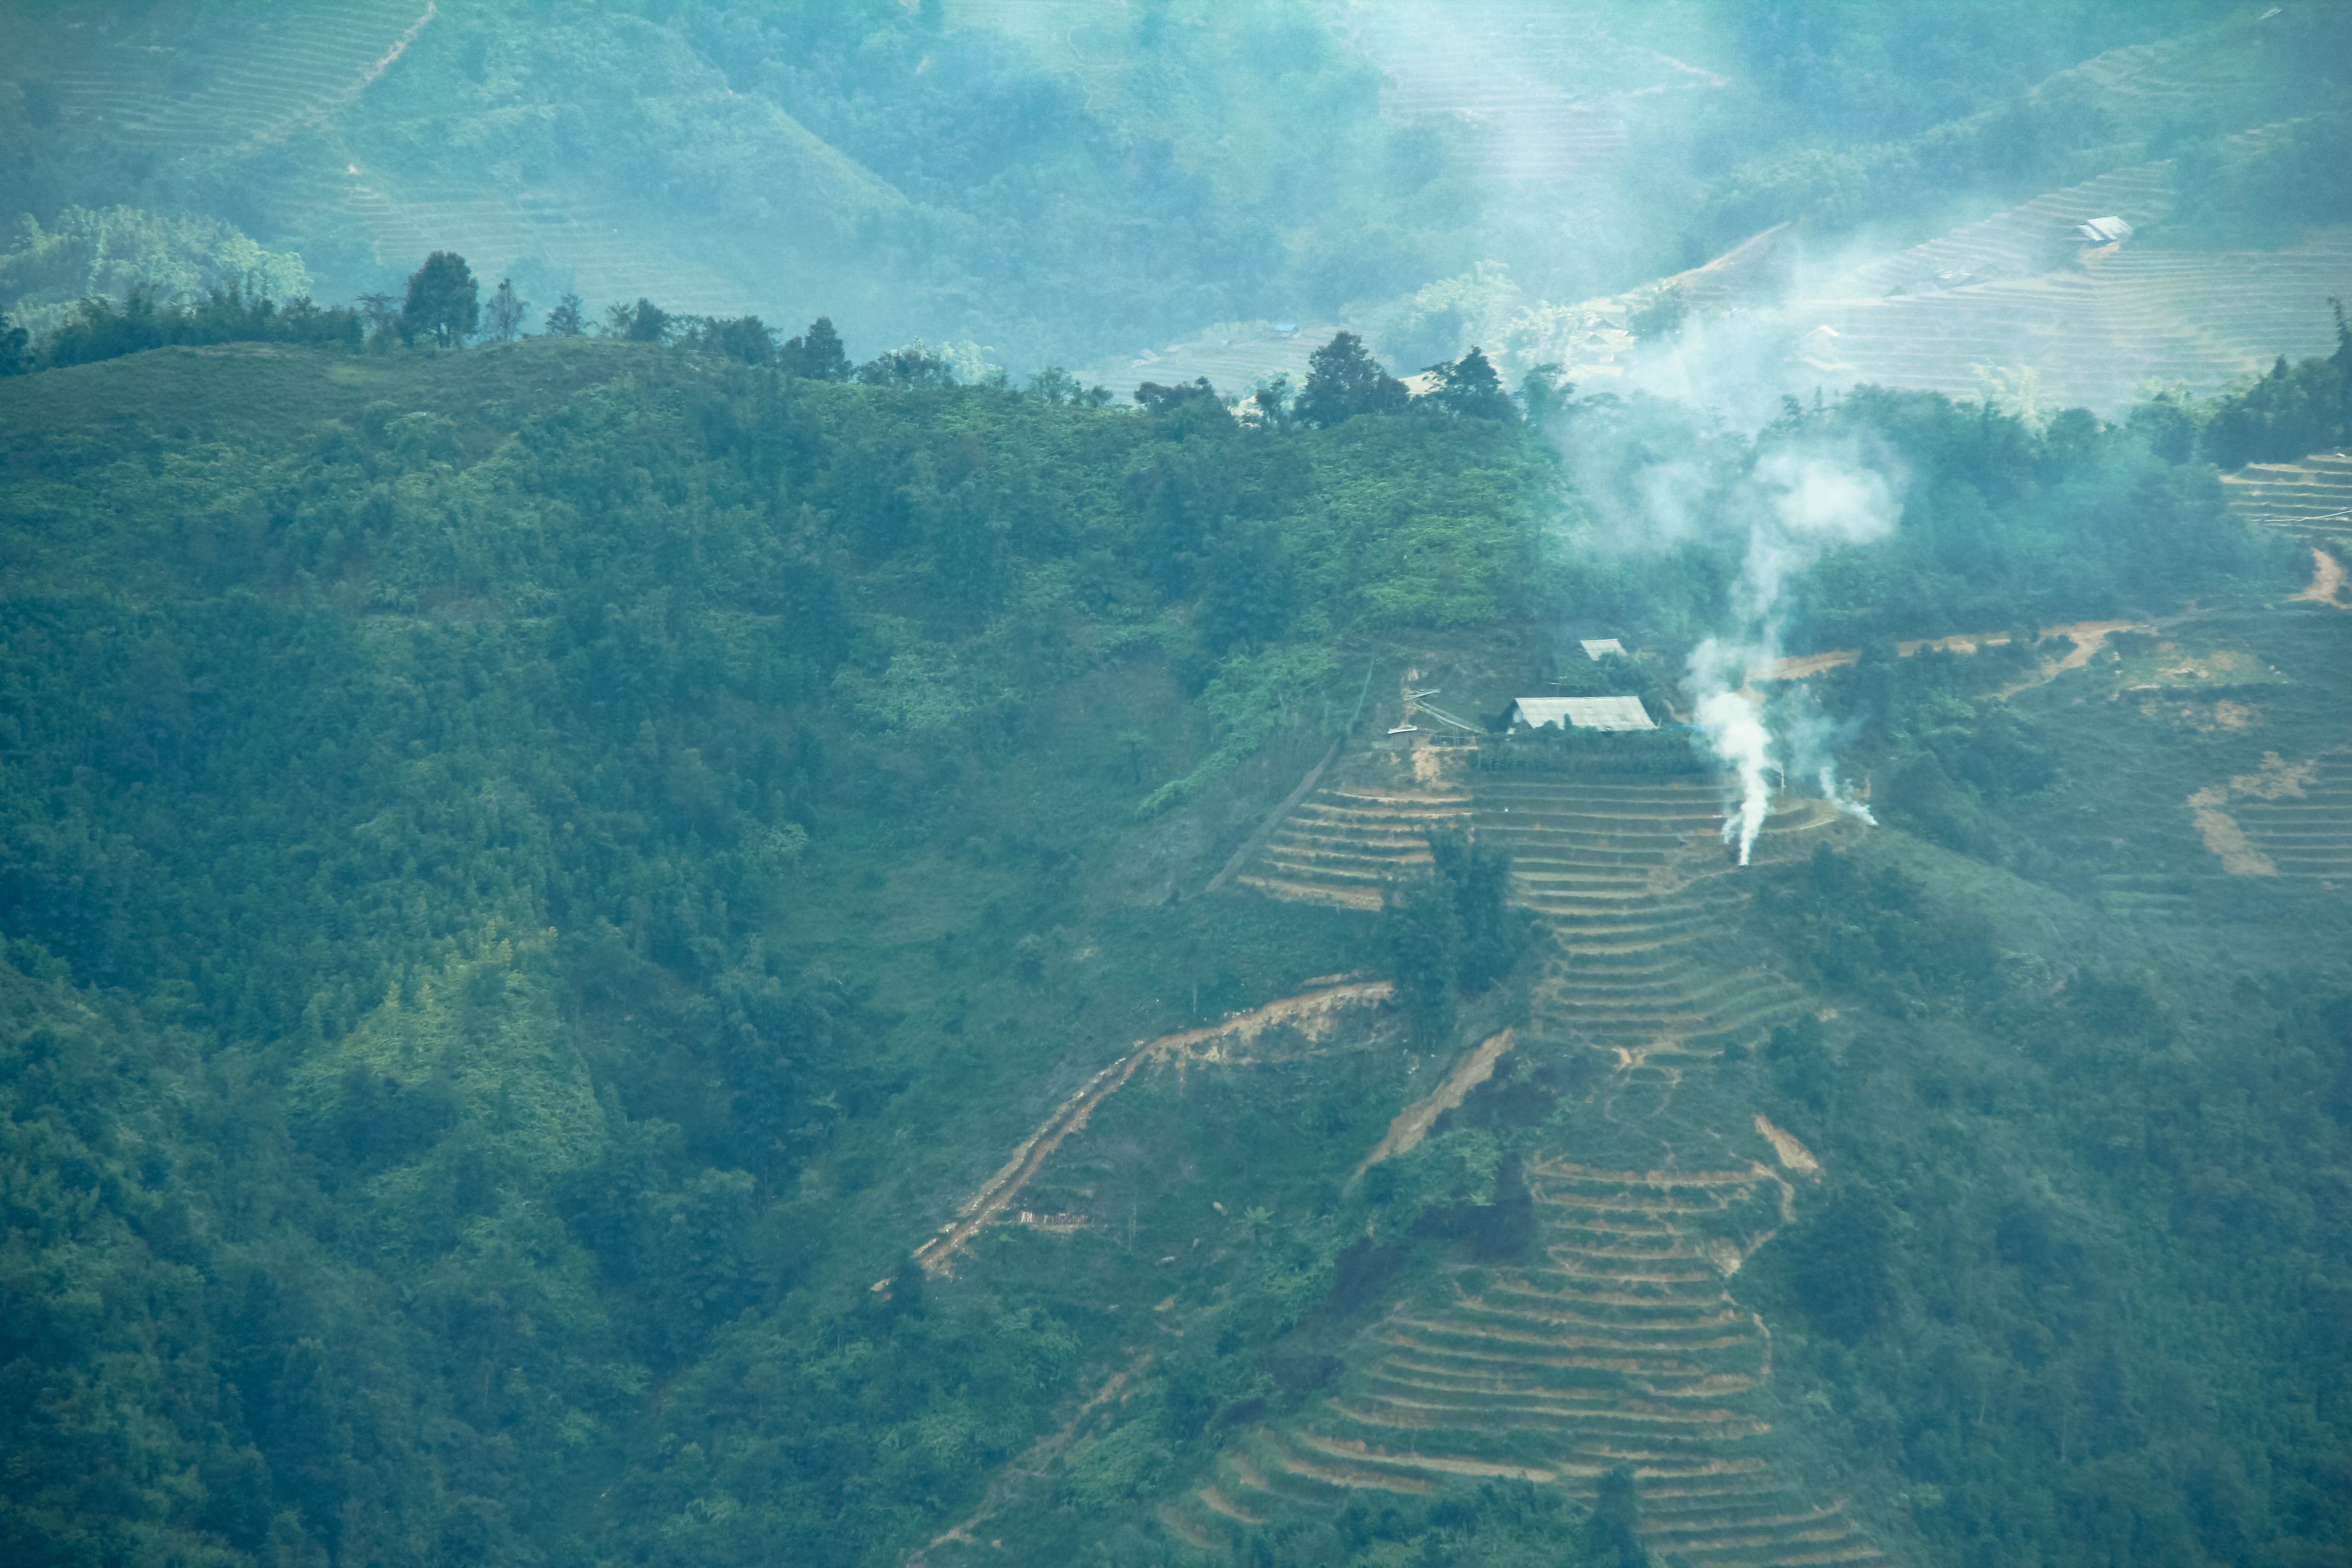
landscape, sea, horizon, mountain, sunlight, hill, mountain range, plateau, bird's eye view, aerial photography, atmospheric phenomenon, atmosphere of earth, mountainous landforms